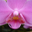
Label: orchid